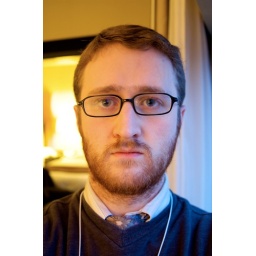
Yellow light from our lamps and blue light from outside our 22nd floor window in Chicago.